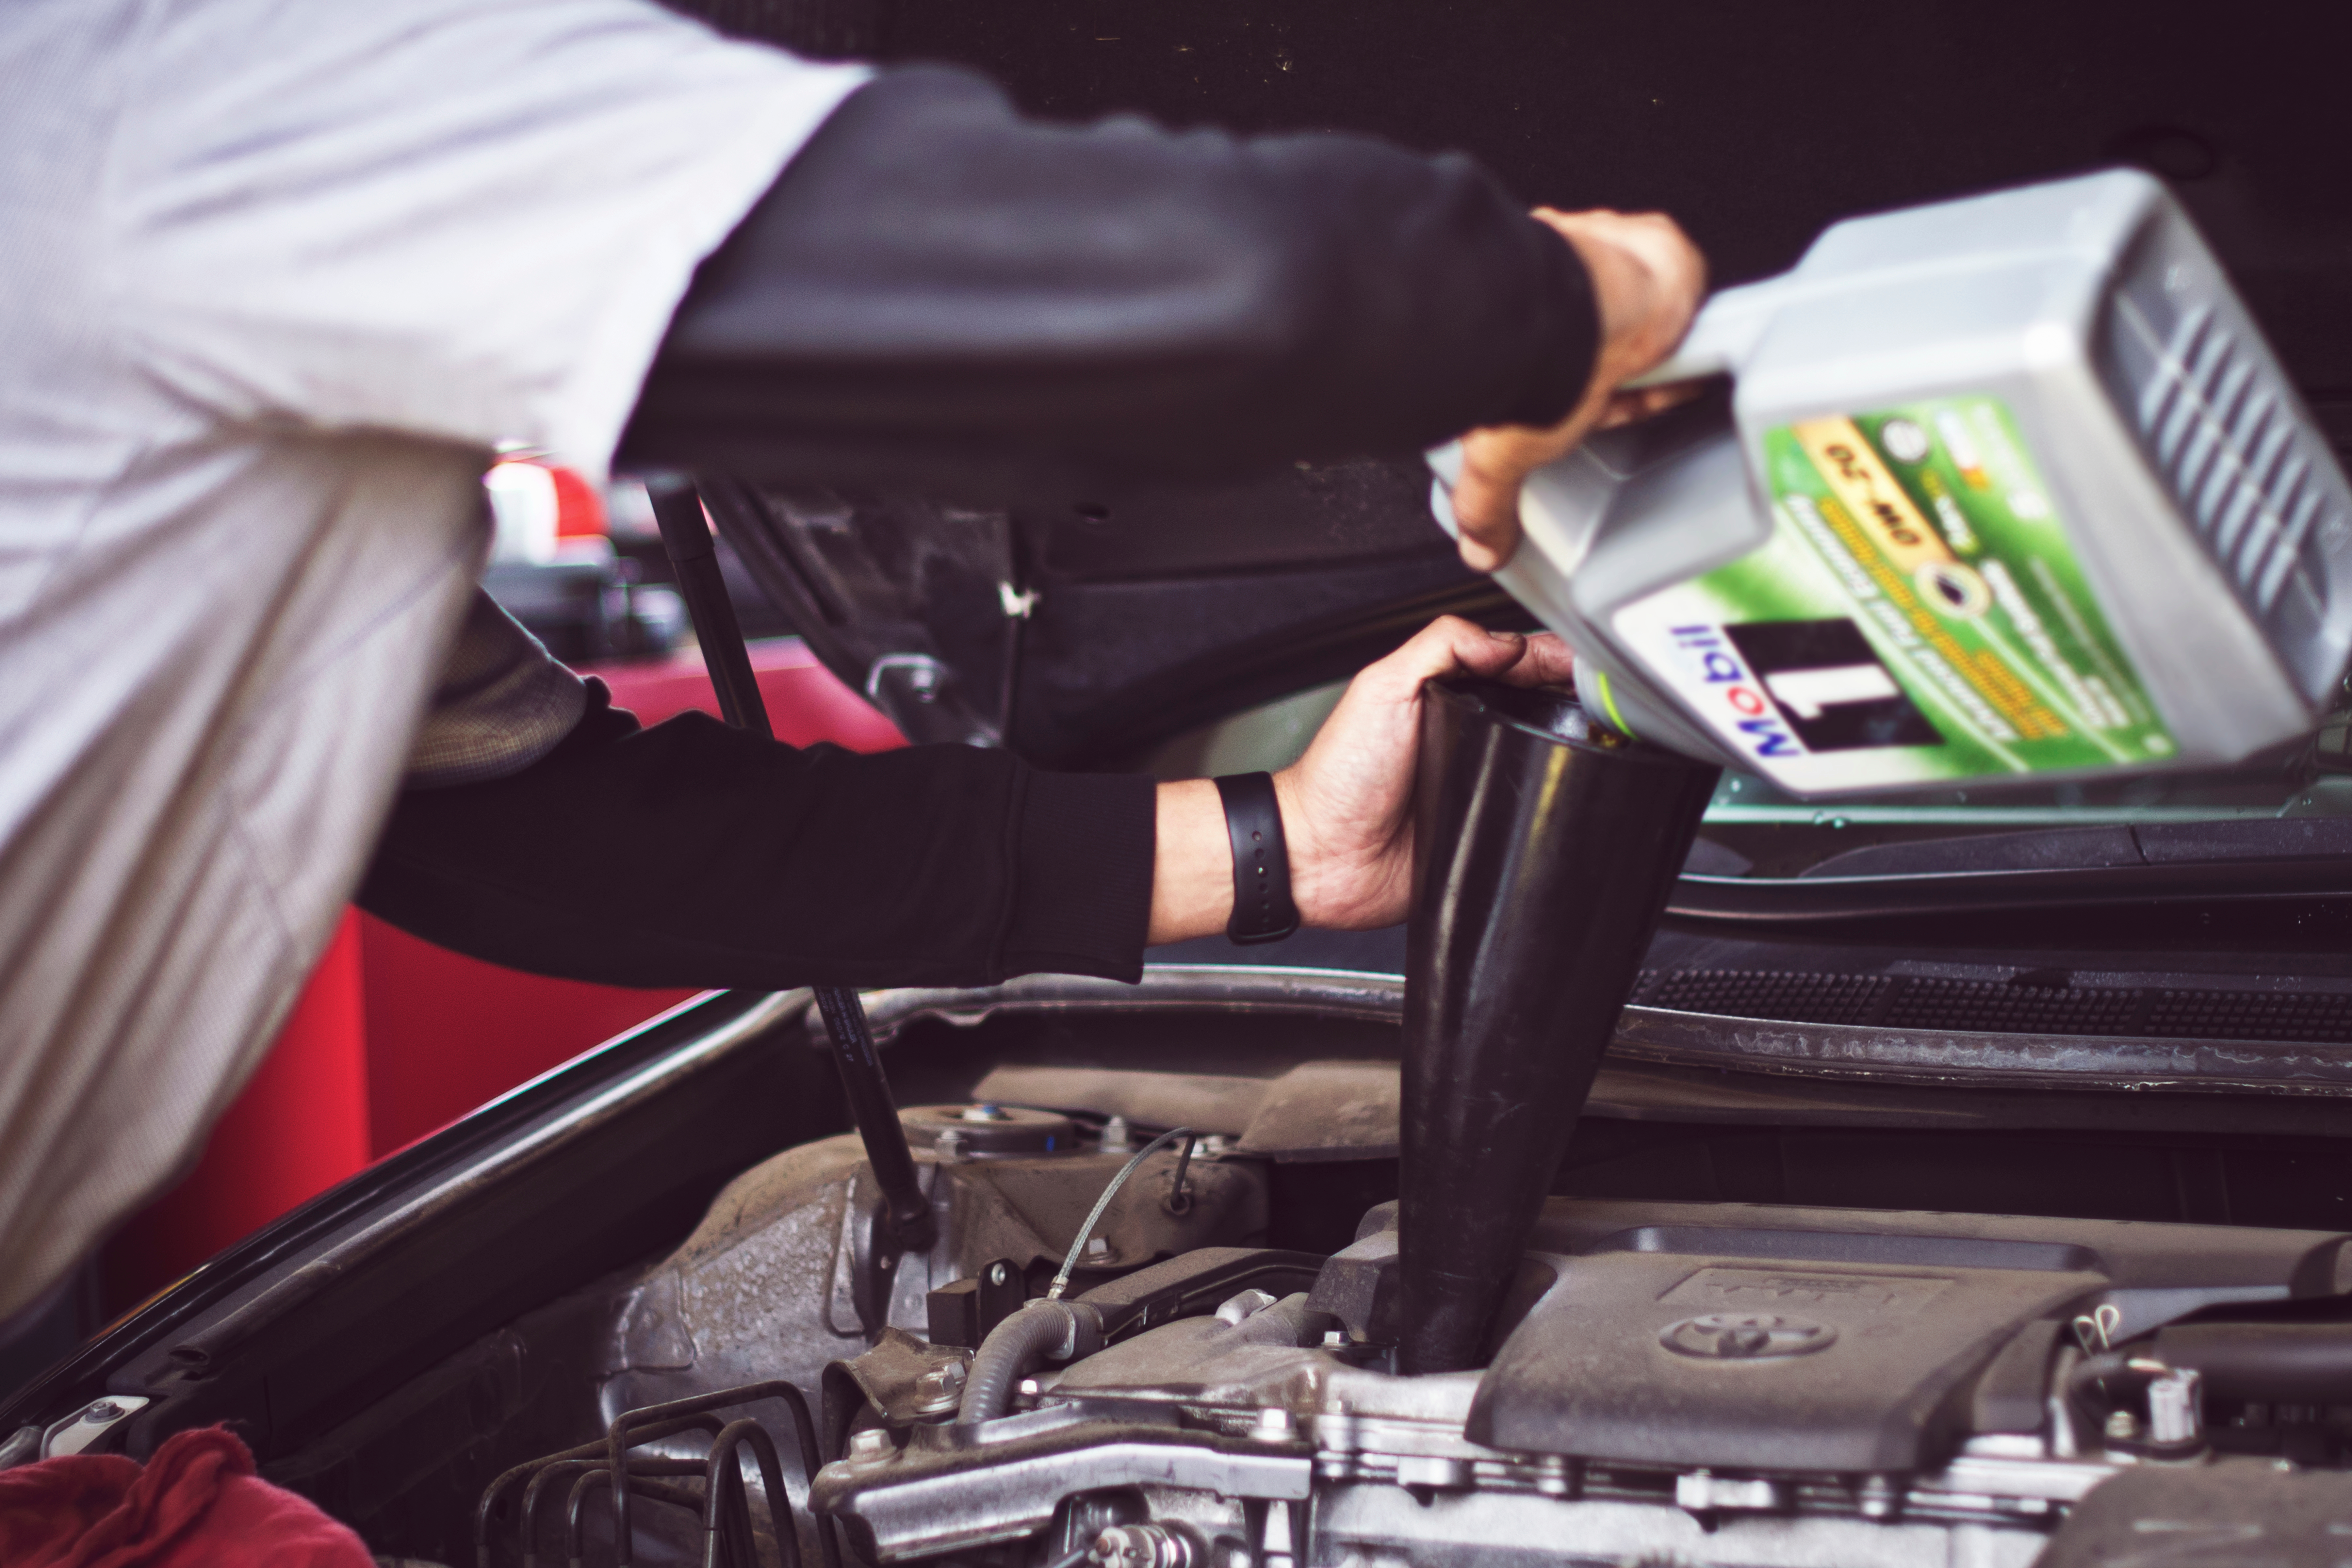
work, man, person, car, vehicle, motor, automotive exterior